Religion in Switzerland

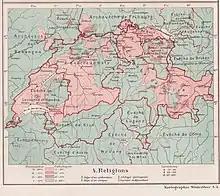
Religions in Switzerland by geographic areas in the early 20th century. Page from a school atlas in the collection of the Jewish Museum of Switzerland.

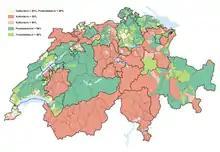
Religions in Switzerland by municipality in 2016.

According to the Swiss Federal Statistical Office, based on cumulative data collected between 2013 and 2017, there were significant differences in the religious affiliations of the five most common ethno-national groups in Switzerland: Swiss nationals were mostly Christians (73%), evenly divided between Catholics (37%), Swiss Protestants (31%) and other Christians (5%); the vast majority of Italian and Portuguese nationals living in Switzerland were Catholics (77% and 74%, respectively); half of German nationals in Switzerland were unaffiliated, while Christians were minority accounting for 47%; and Frenchmen in Switzerland were mostly unaffiliated (55%), while only 38% of them were Christians.